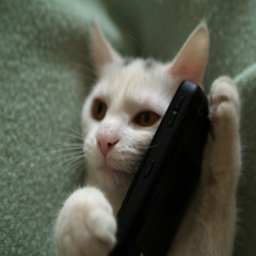
A white cat holding a phone rolling on it's back.
It was love at first sight when this cat spotted the remote.
A white cat holding a phone with its two paws up to its ear .
A white cat hugging a remote  control.
A kitten holding a cell phone between its paws.